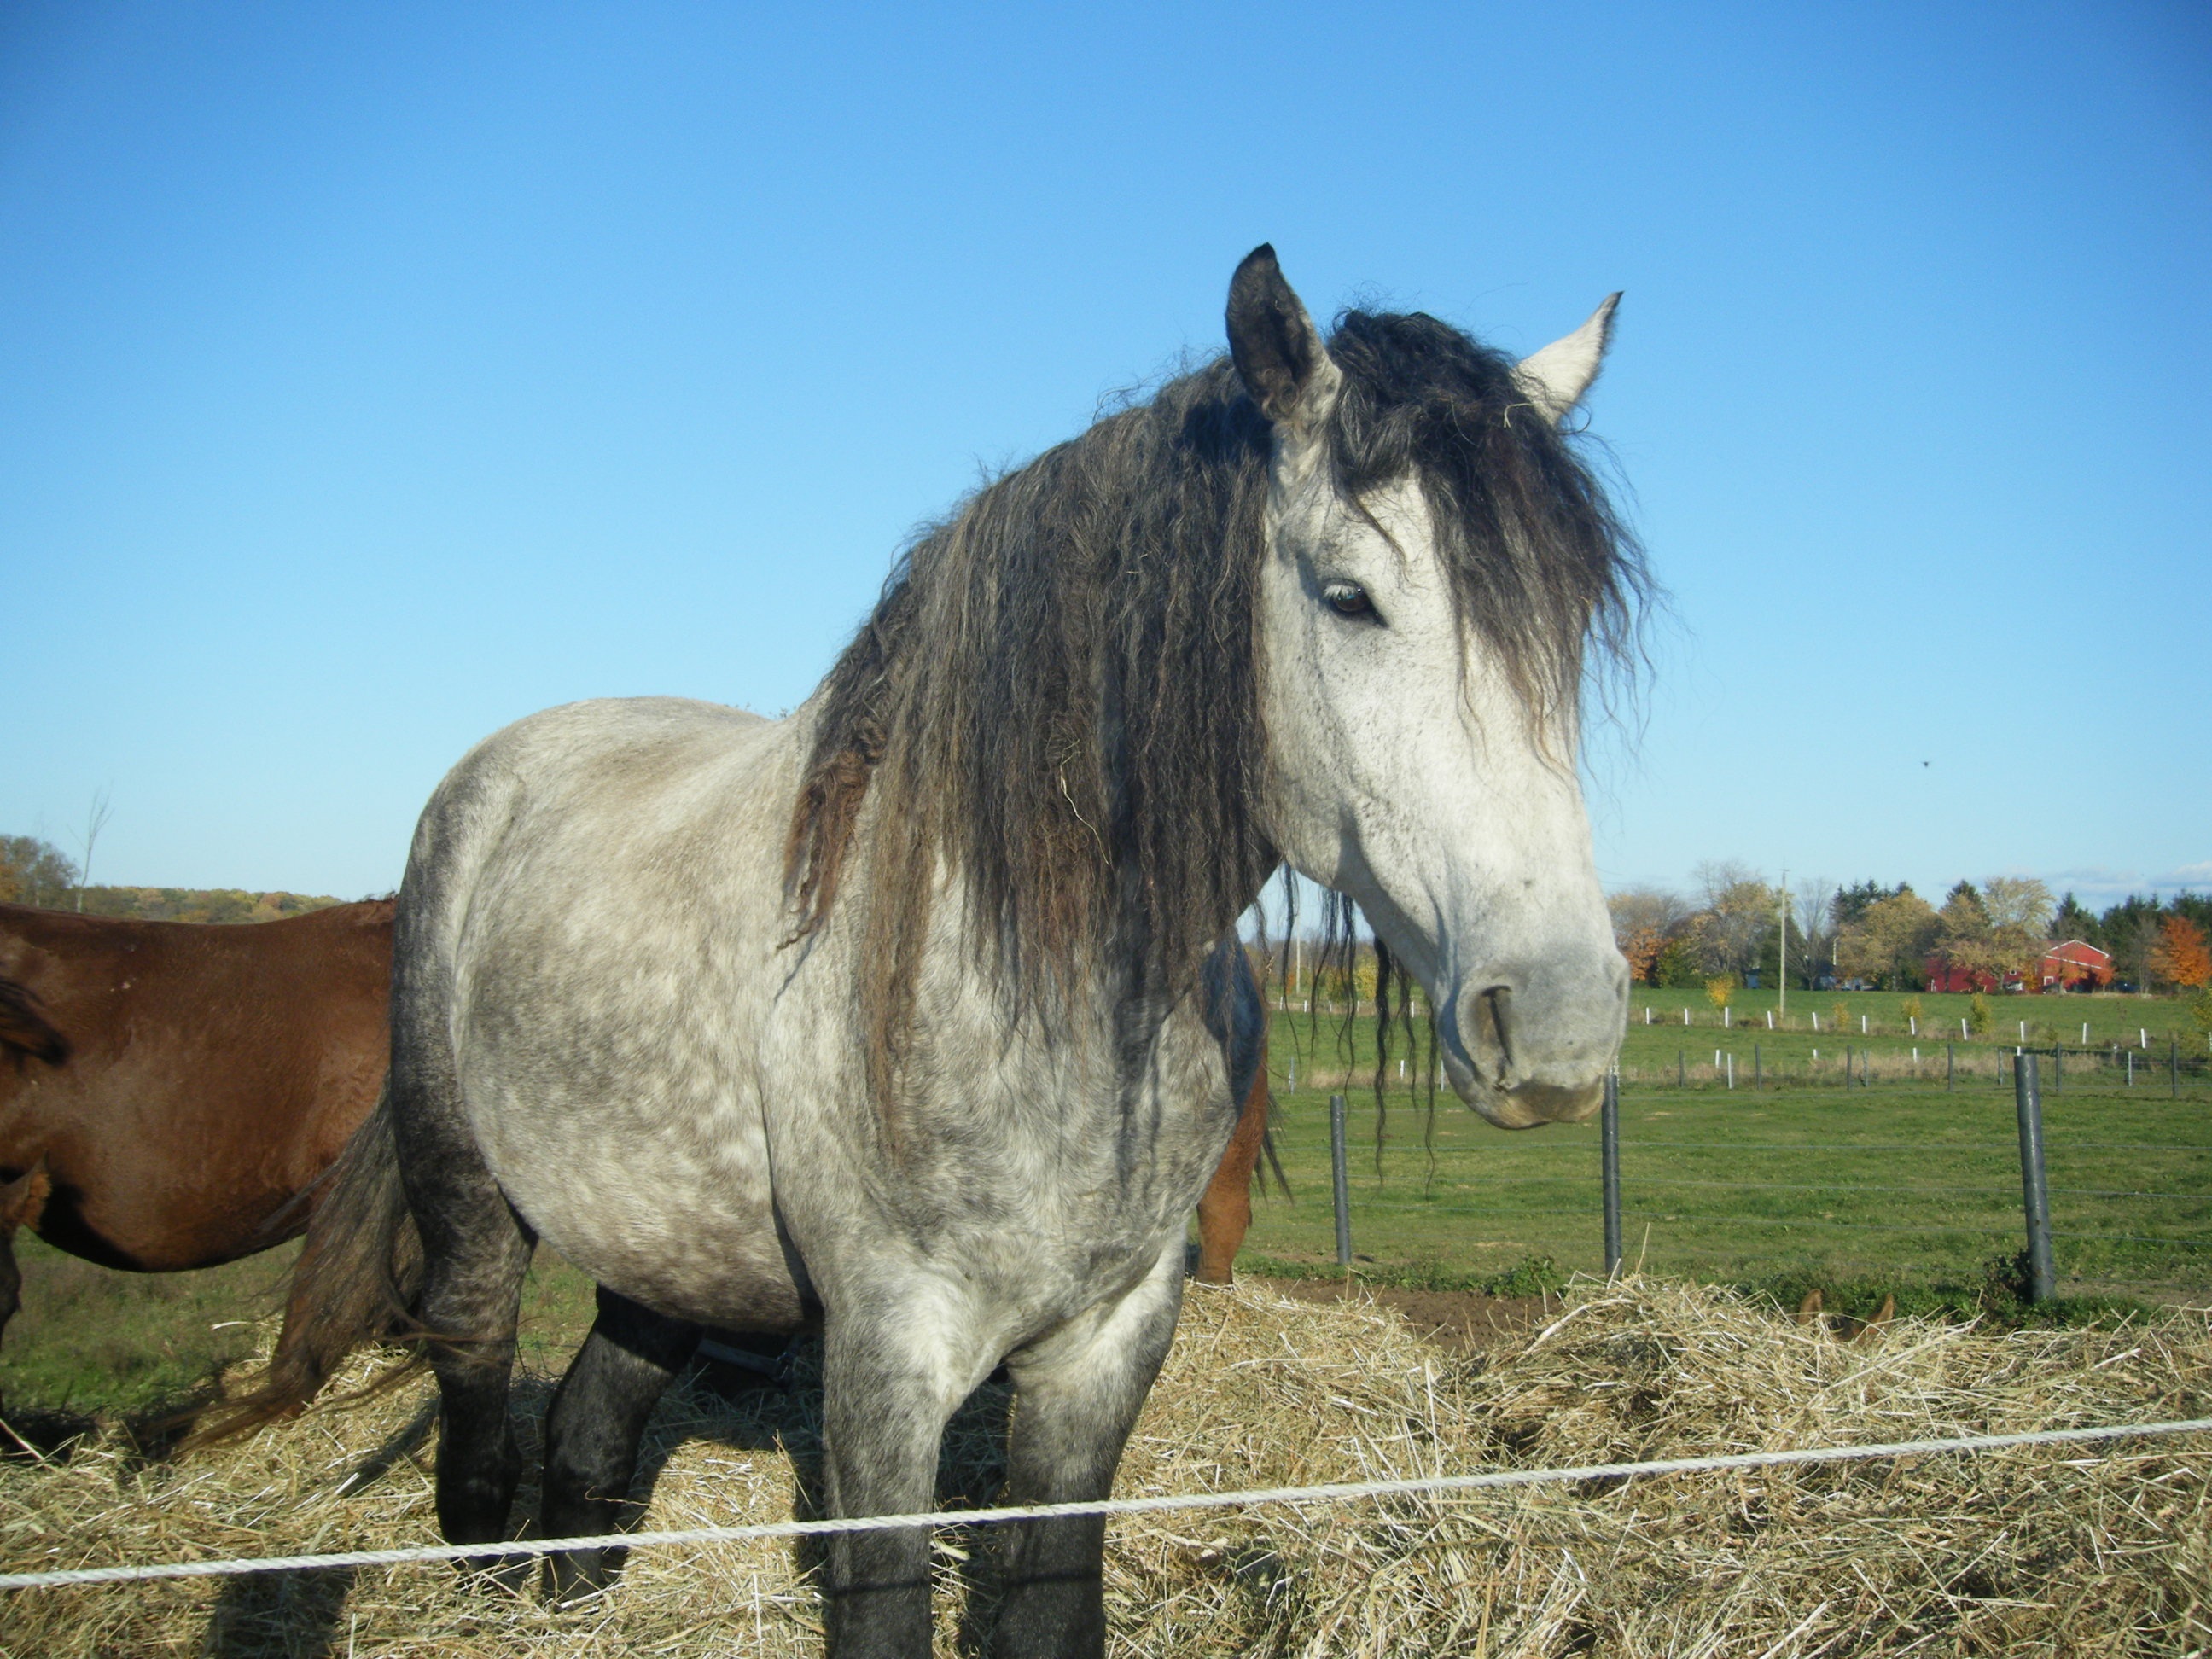
farm, animal, pasture, horse, mammal, stallion, mane, fauna, vertebrate, mare, pack animal, hypoallergenic, north american bashkir curly, horse like mammal, mustang horse